Brick Works De Panoven

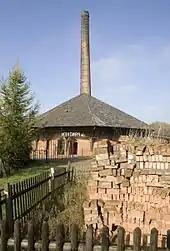
Brick Works De Panoven

The Brick Works De Panoven is a brick museum in Zevenaar, the Gelderland, the Netherlands.